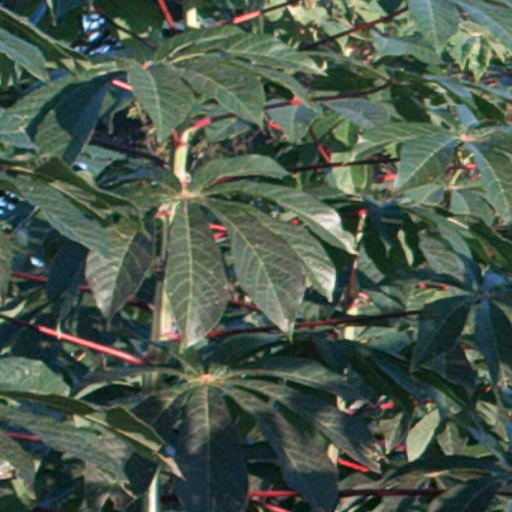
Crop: cassava